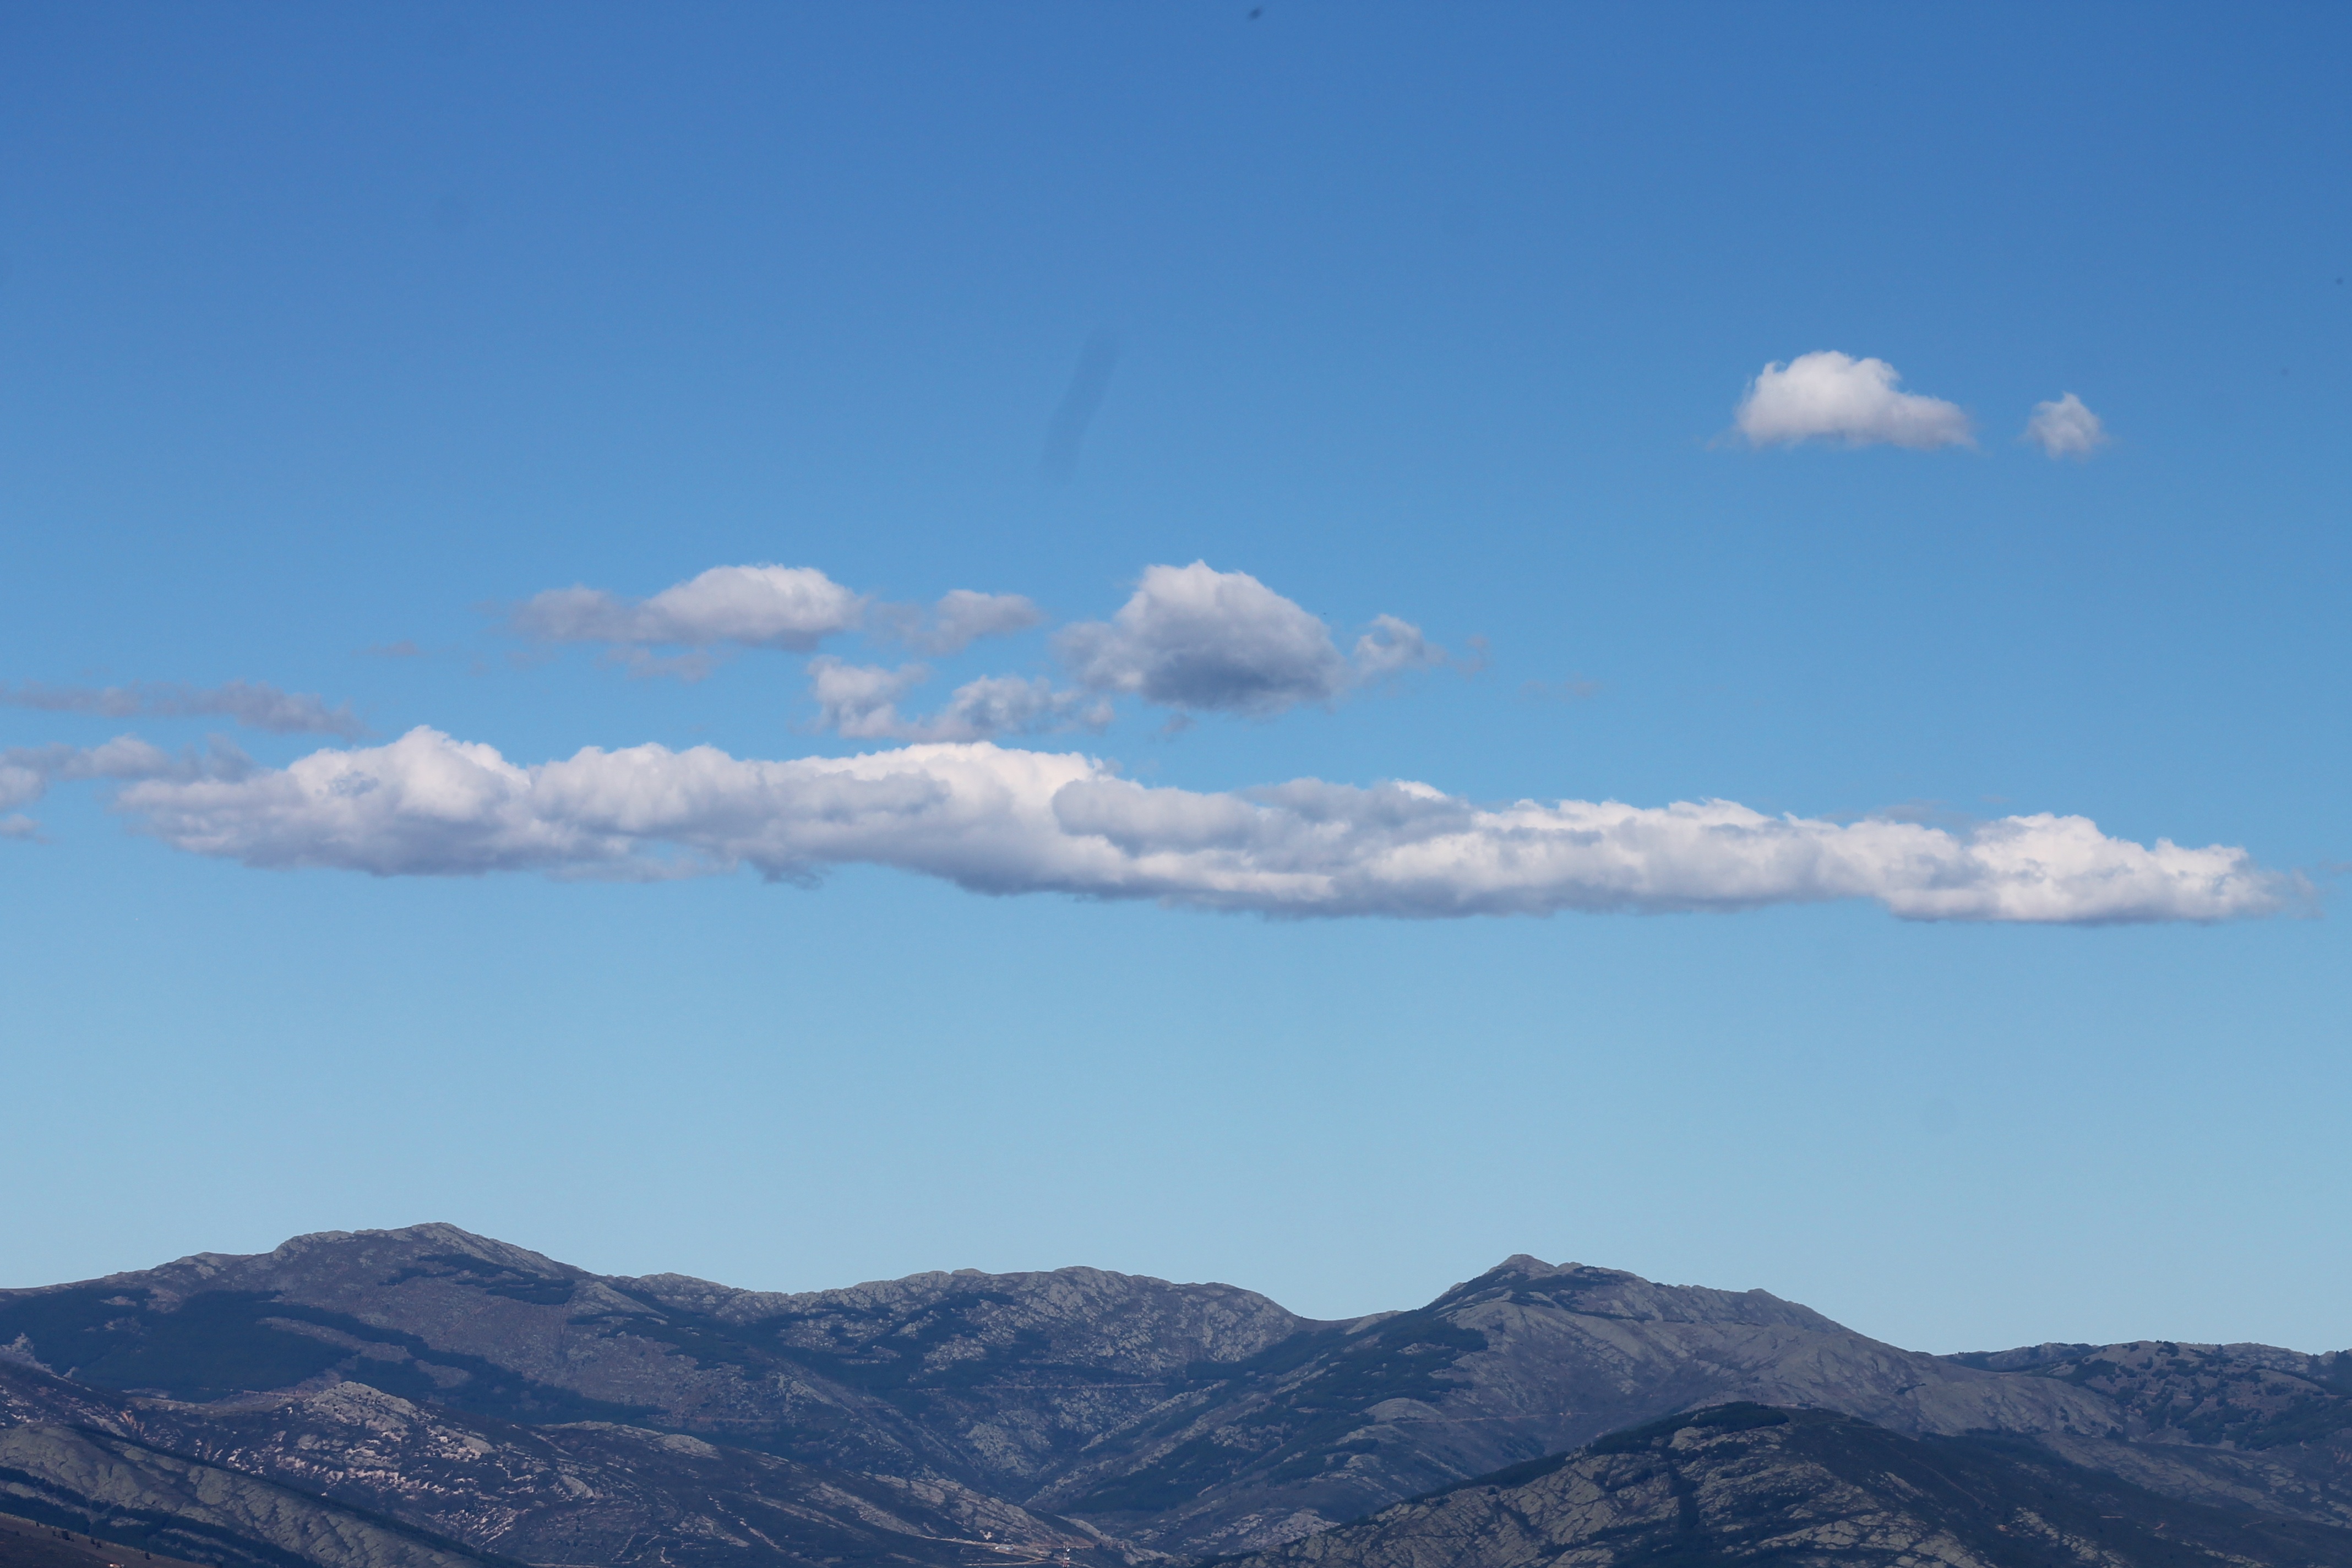
landscape, nature, horizon, mountain, cloud, sky, mountain range, cumulus, ridge, plain, clouds, plateau, landform, meteorological phenomenon, geographical feature, mountainous landforms